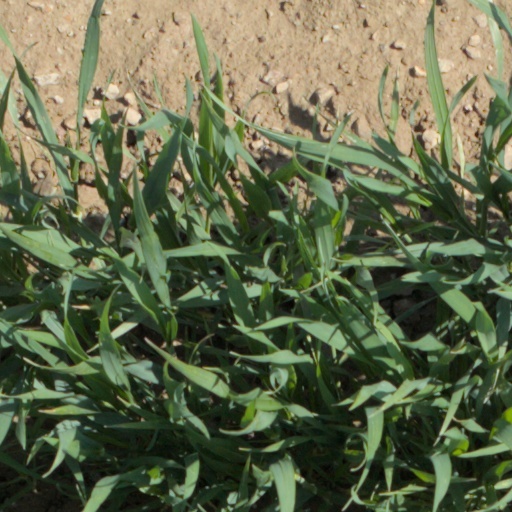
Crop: wheat